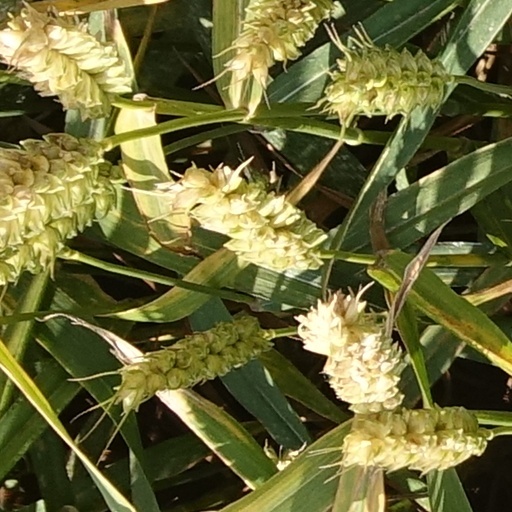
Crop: wheat